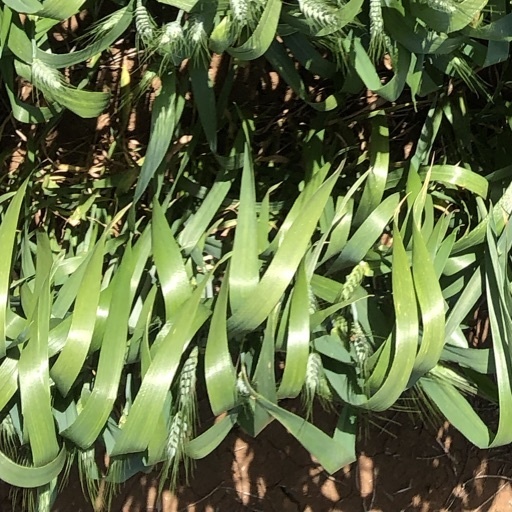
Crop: wheat